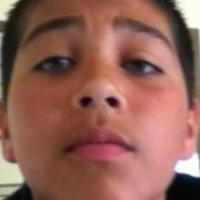
Age group: age 11-20